SS Imperator

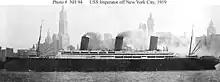
USS "Imperator" (ID-4080) off Manhattan, New York City.

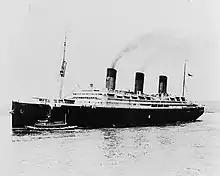
RMS "Berengaria"

She was commissioned as the USS "Imperator" (ID-4080) in early May 1919. After embarking 2,100 American troops and 1,100 passengers, "Imperator" departed Brest, France on 15 May 1919, arriving at New York City one week later. Operating with the Cruiser and Transport Force from 3 June to 10 August, she made three cruises from New York to Brest, returning over 25,000 troops, nurses, and civilians to the United States.